Transport in Delhi

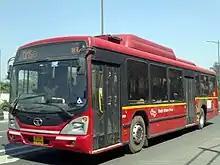
DTC AC Buses

Delhi has significant reliance on its transport infrastructure. The city has developed a highly efficient public transport system with the introduction of the Delhi Metro, which is undergoing a rapid modernization and expansion since 2006. There are 16.6 million registered vehicles in the city as of 30 June 2014, which is the highest in the world among all cities, most of which do not follow any pollution emission norm (within municipal limits), while the Delhi metropolitan region (NCR Delhi) has 11.2 million vehicles. Delhi and NCR lose nearly 42 crore (420 million) man-hours every month while commuting between home and office through public transport, due to the traffic congestion. Therefore, serious efforts, including a number of transport infrastructure projects, are under way to encourage usage of public transport in the city.